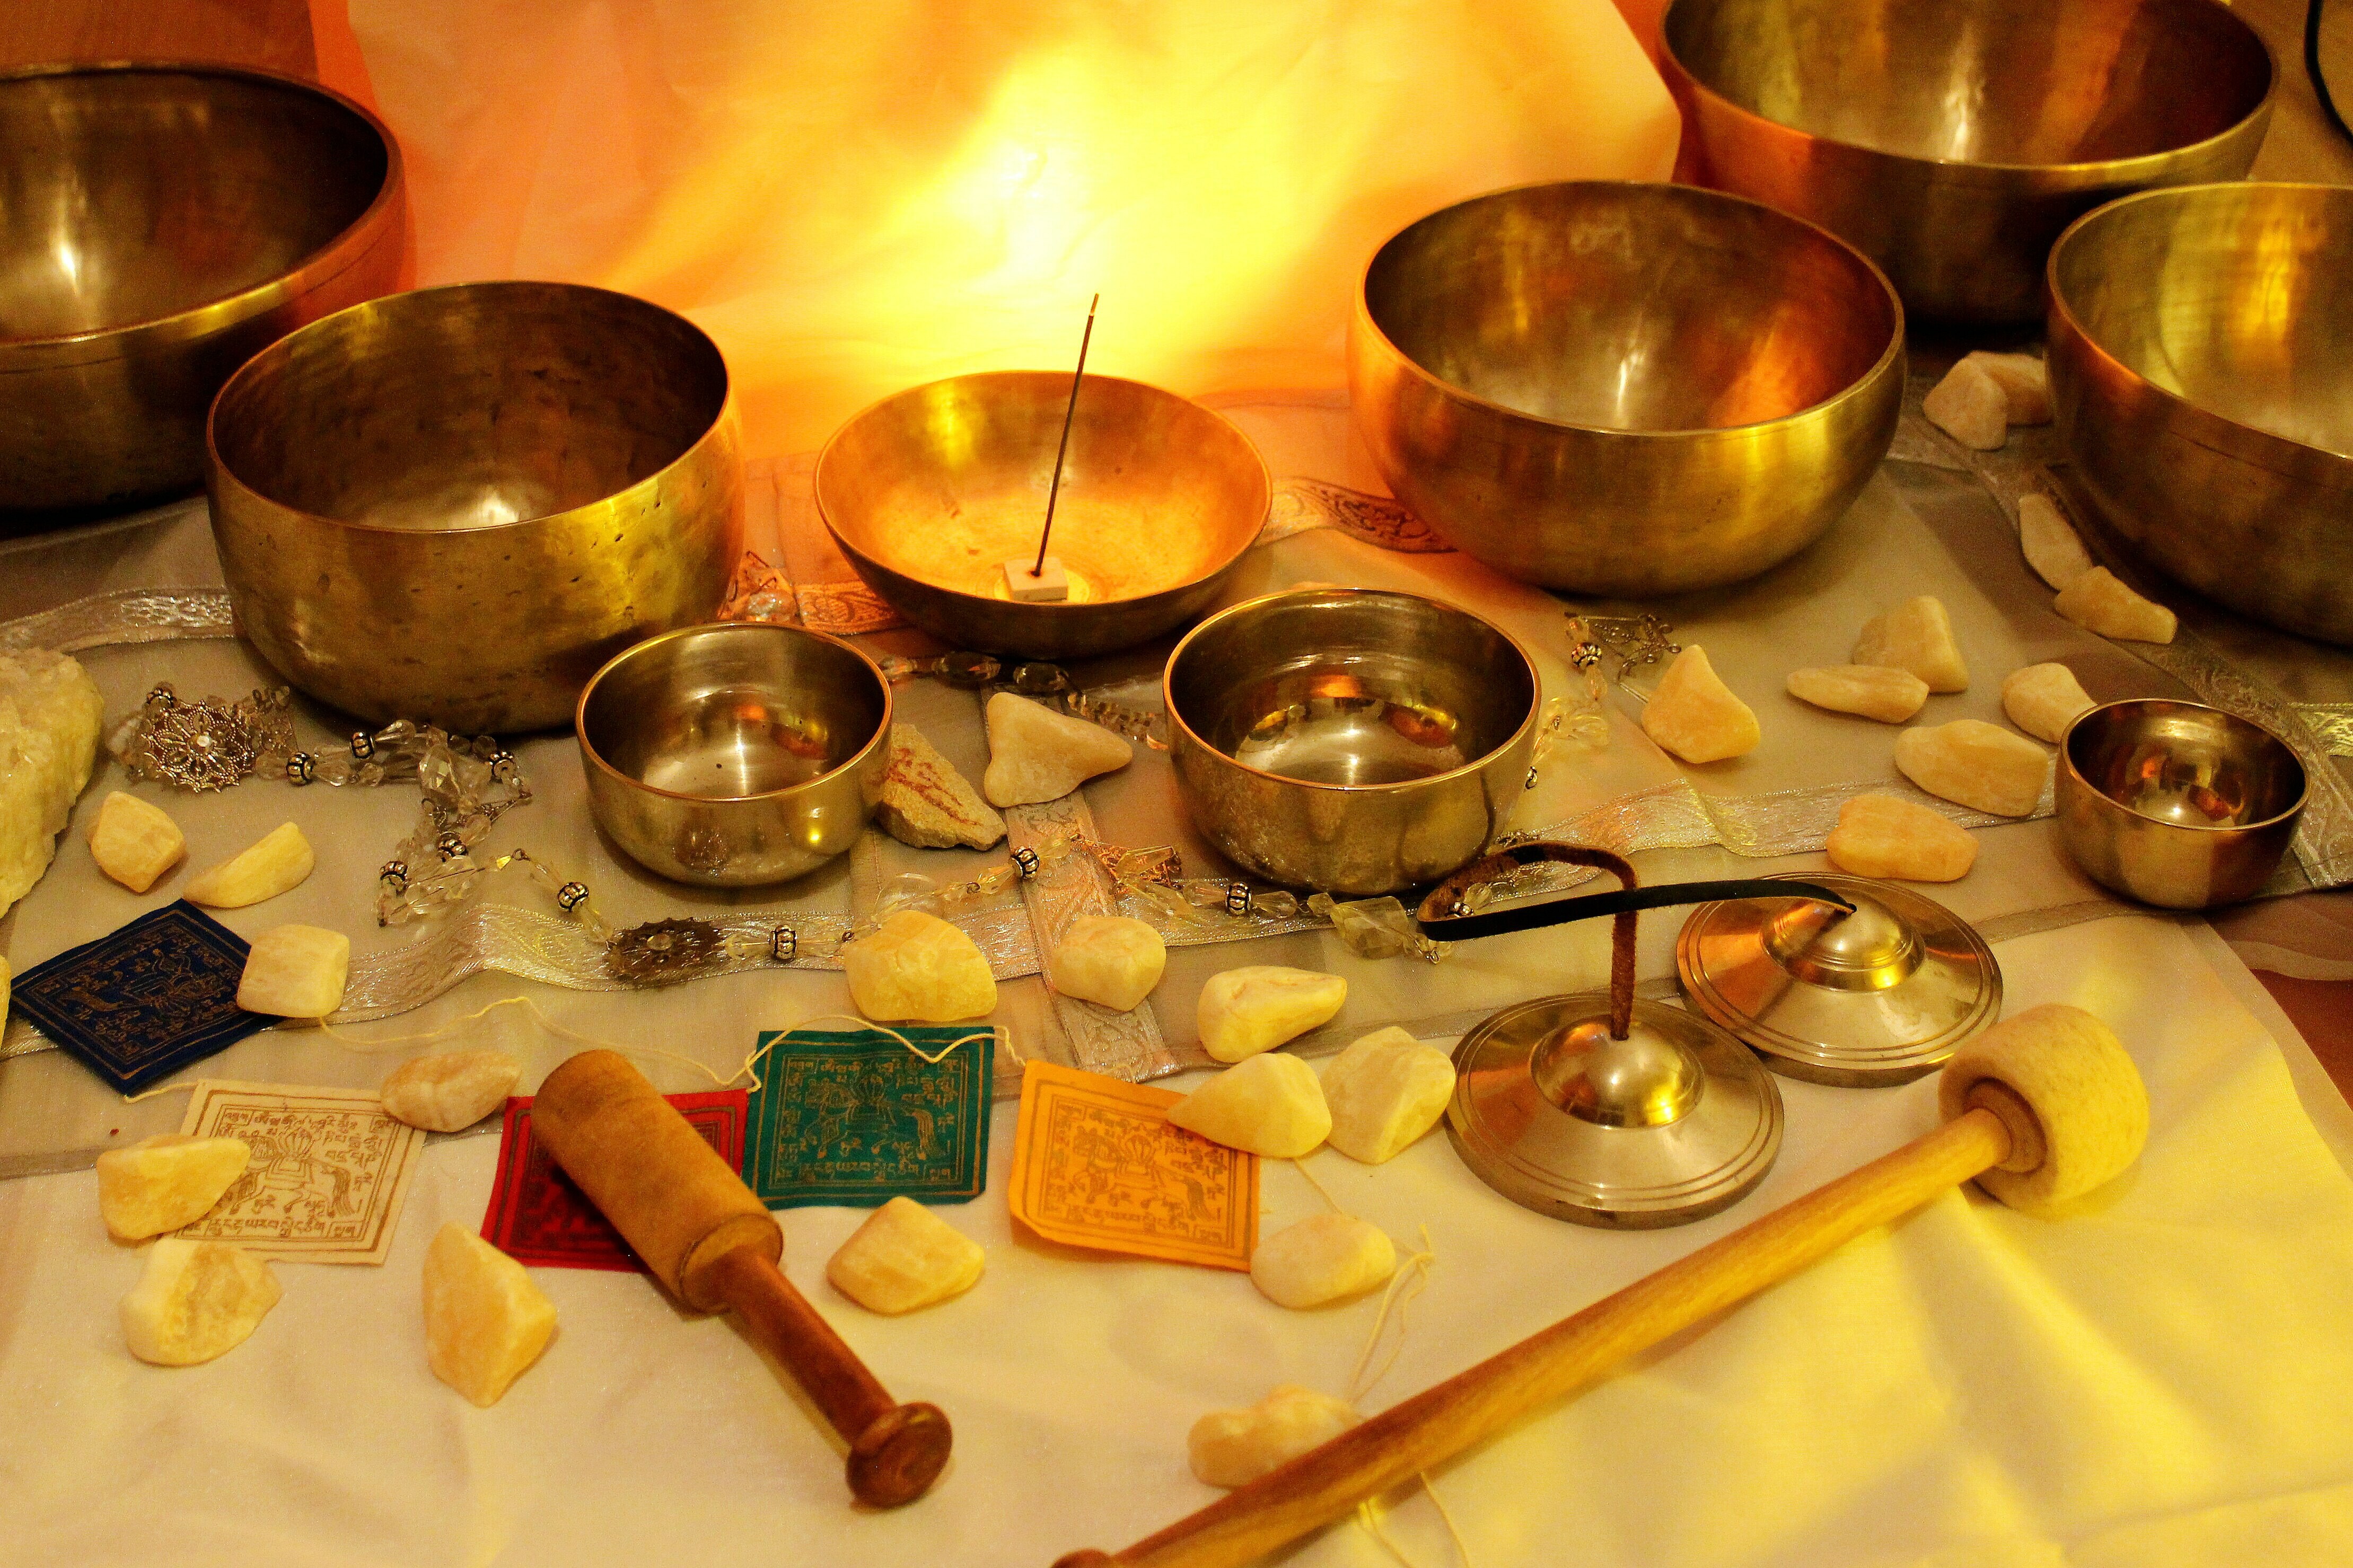
bell, dish, meal, food, relax, instrument, metal, rest, buffet, shell, musical instrument, tibet, shells, relaxation, meditation, gold, brass, sound, bronze, massage, bless you, therapy, recovery, esoteric, singing bowls, singing bowl massage, singing bowl, chinese food, tibetan sound bowls, sound bowls set, therapy klangschalenset